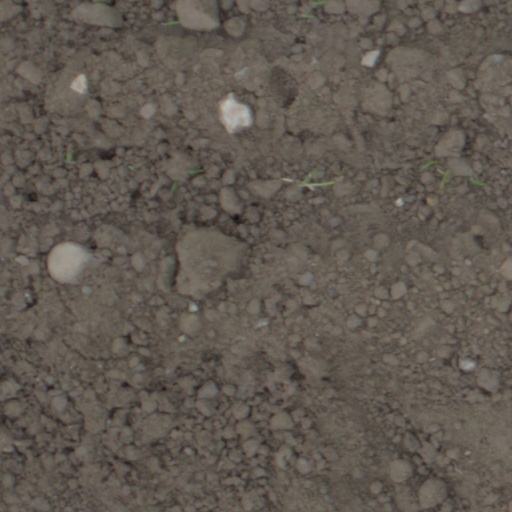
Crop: wheat